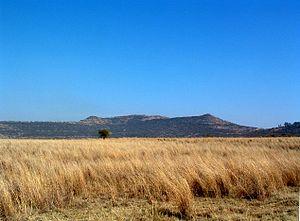
La bataille de Spion Kop a eu lieu du 23 au 24 janvier 1900, entre les Boers et le Royaume-Uni lors de la seconde guerre des Boers. La bataille prit place à 38 km de Ladysmith sur la colline de Spioenkop le long de la rivière Tugela en Afrique du Sud et fut une sévère défaite pour les Britanniques même si elle ne les empêcha pas de reprendre Ladysmith peu après avec l'arrivée de renforts.